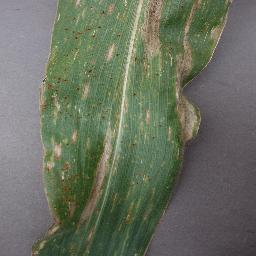
Label: Corn_(Maize)___Northern_Leaf_Blight